Swanage Railway

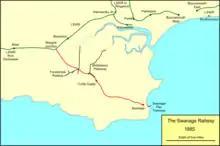
Map of the Swanage Railway at opening

A scheme for a branch line was successful: the "Swanage Railway" obtained an authorising act of Parliament, the (44 & 45 Vict. c. clix), on 18 July 1881, with share capital of £90,000 and permitted debenture borrowings of £30,000. It was built under the supervision of consulting civil engineer W. R. Galbraith.